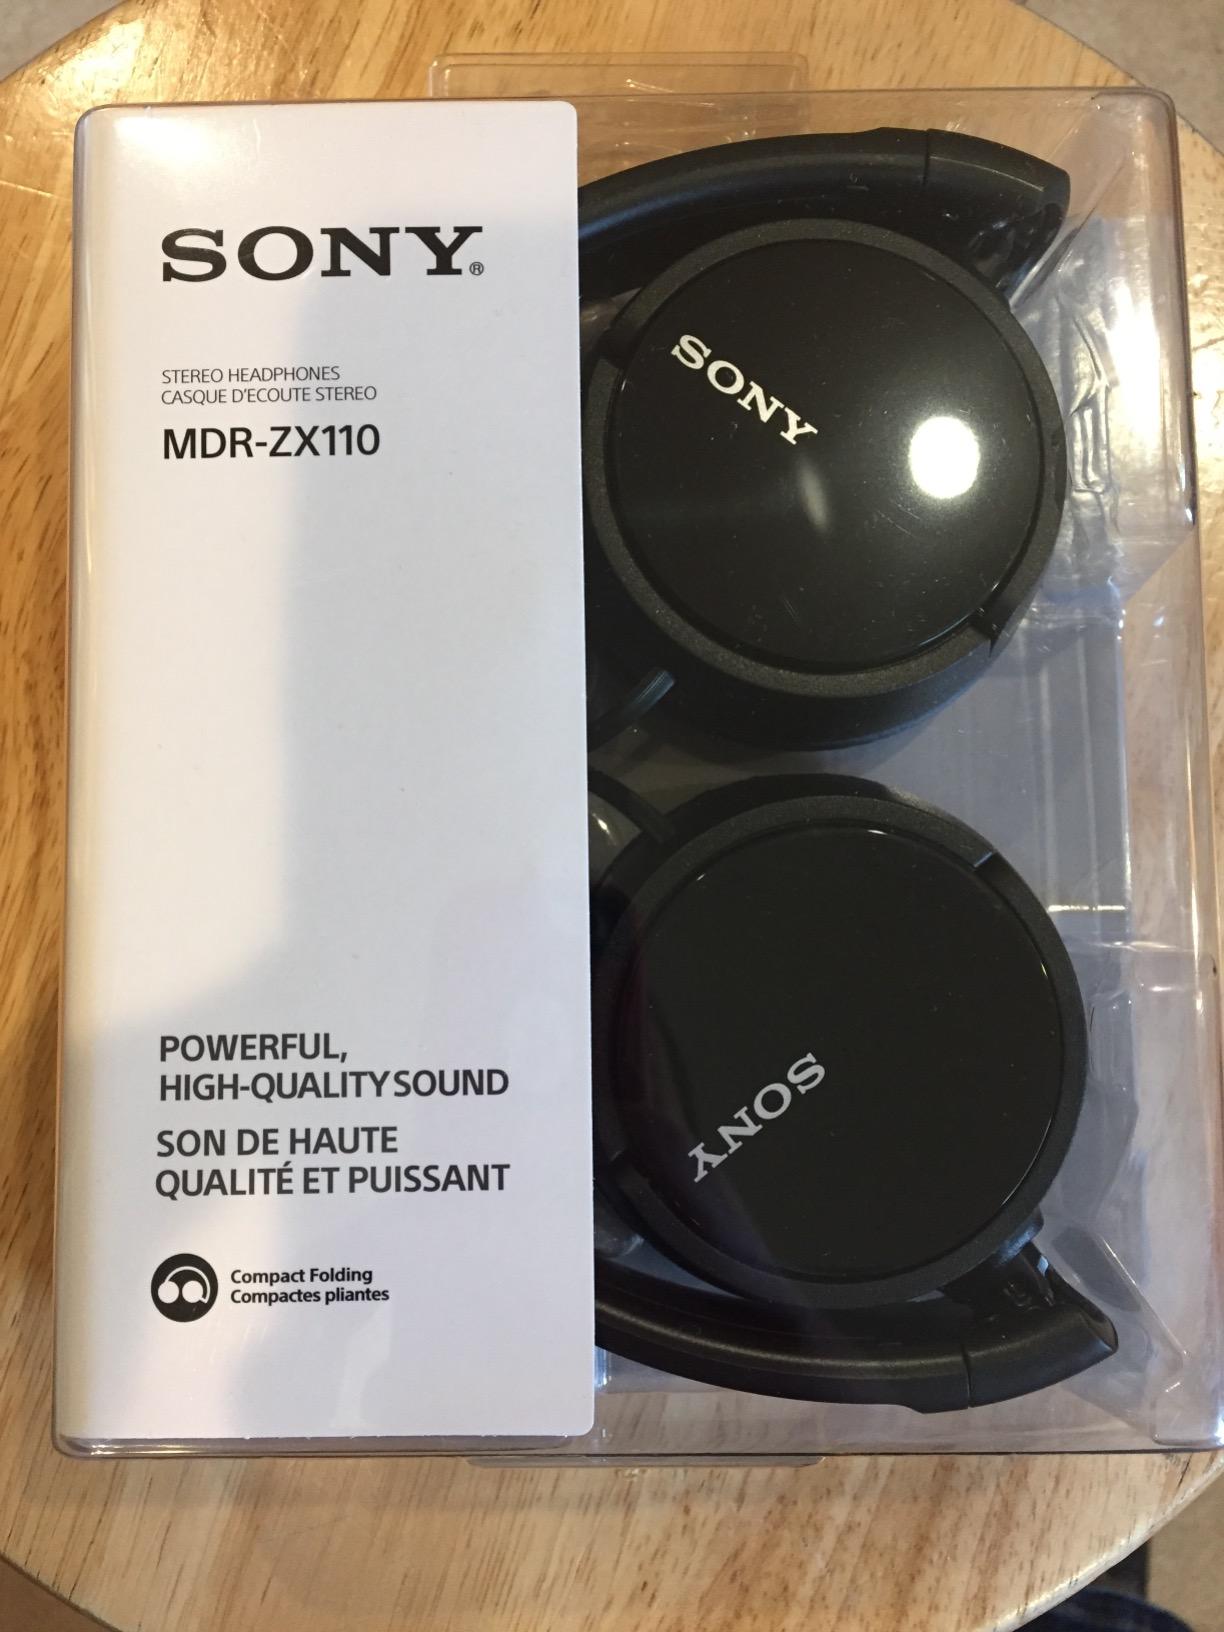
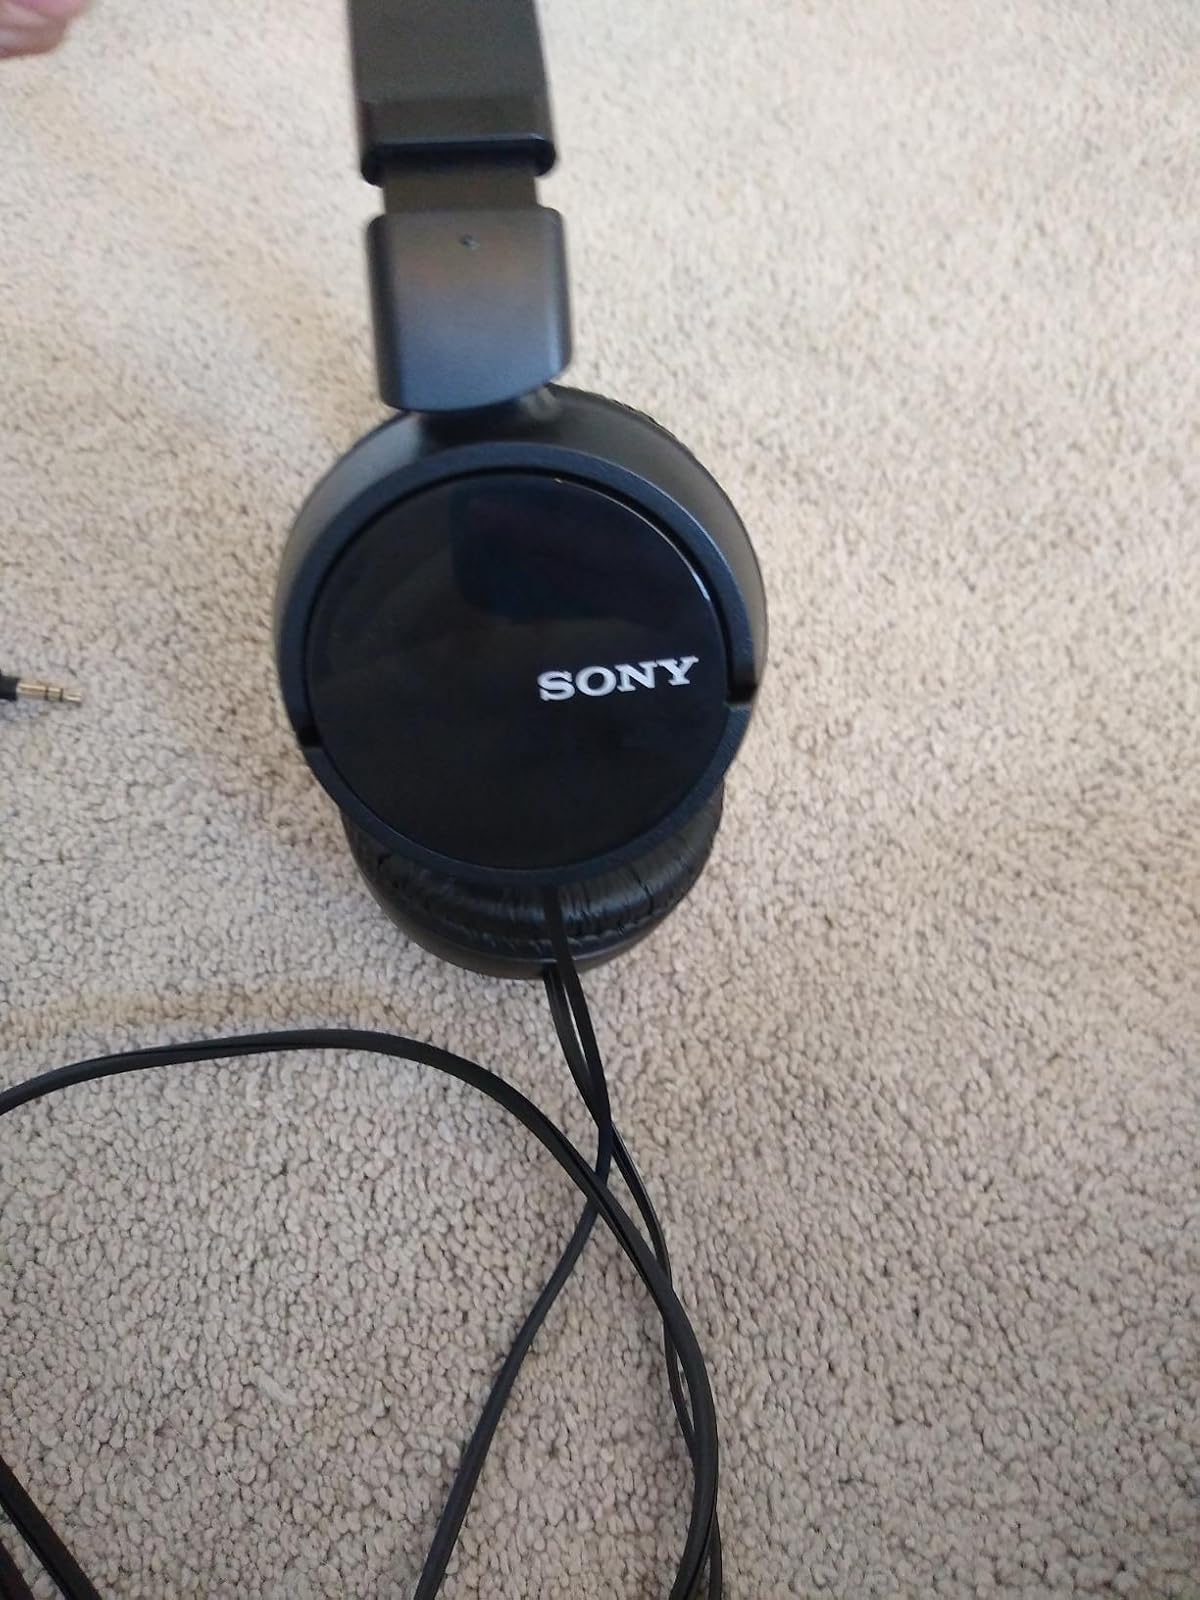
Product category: headphones
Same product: yes